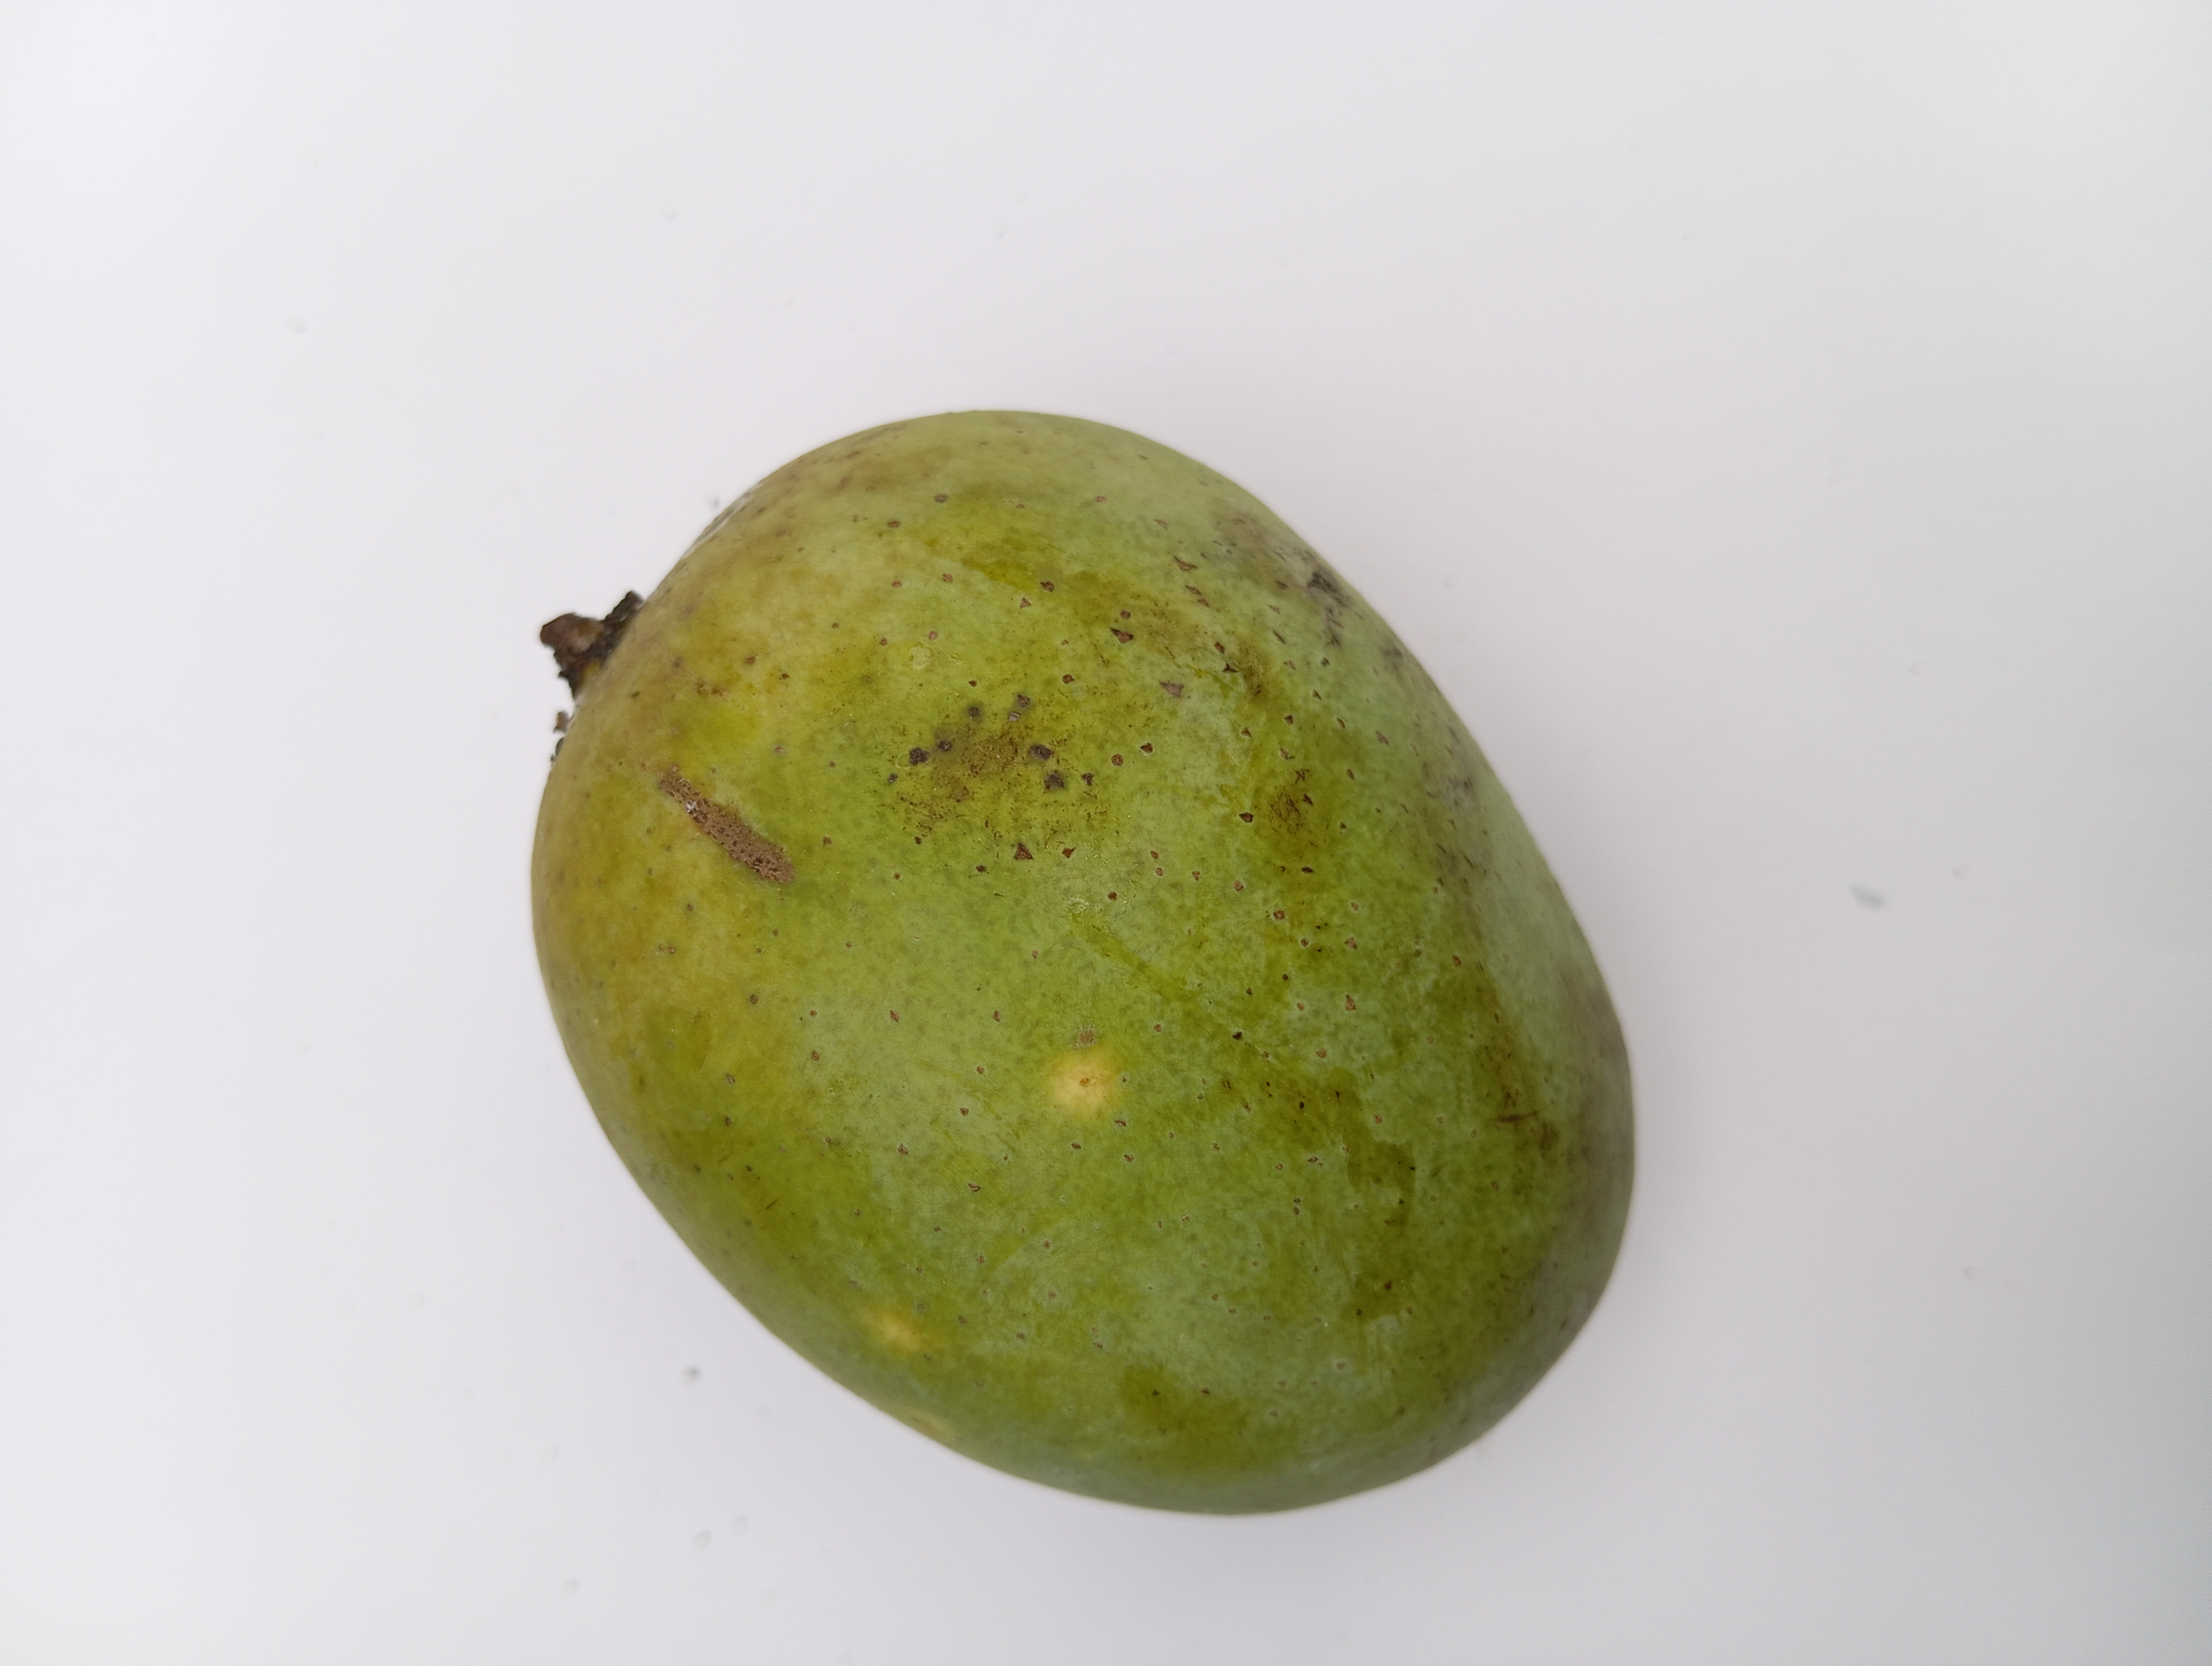
Mango variety: Langra